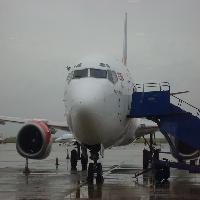
Weather: cloudy or overcast